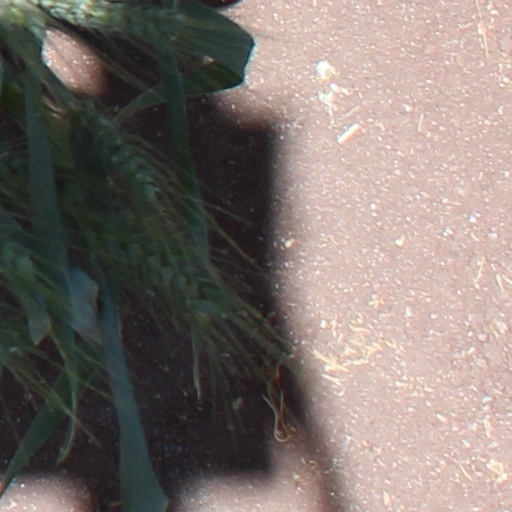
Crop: wheat